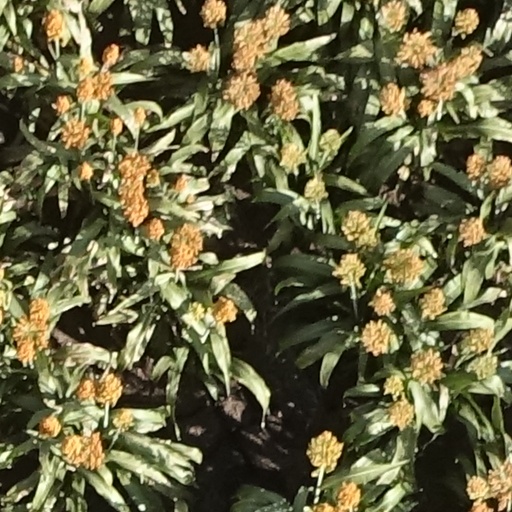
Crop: sorghum